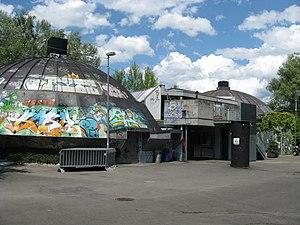
Le Gaskessel est un centre de jeunesse autonome situé dans la ville de Berne. Existant depuis 1971, il est à ce titre un des plus anciens établissements de ce genre en Europe. Il fonctionne également depuis ses débuts comme un centre culturel accueillant des concerts ou des représentations théâtrales.